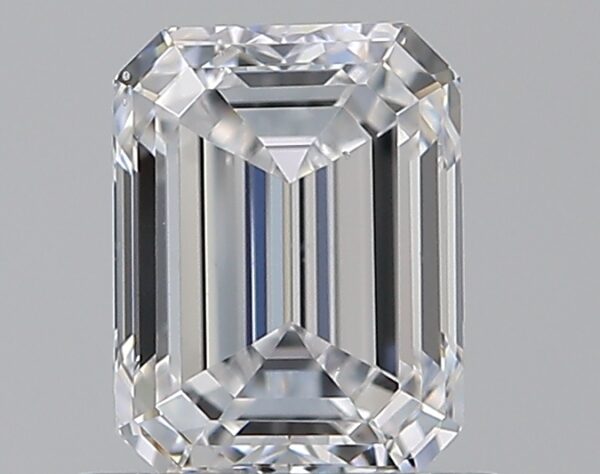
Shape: emerald
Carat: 0.74
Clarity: VS2
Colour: D
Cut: VG
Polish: EX
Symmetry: VG
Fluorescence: F
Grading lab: GIA
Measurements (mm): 5.74 x 4.33 x 3.01